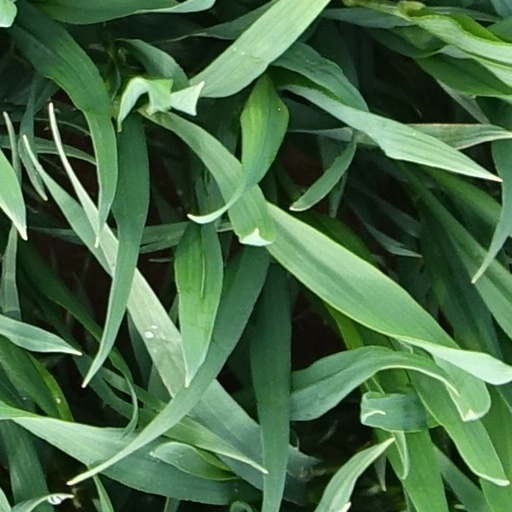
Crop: wheat